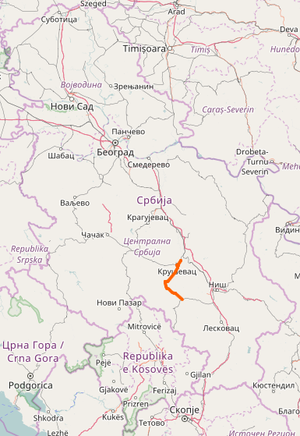
La Route Magistrale 38 est une route nationale de Serbie qui relie entre elles le village serbe de Makrešane près de Kruševac passant par les villes serbes de Kruševac et Blace jusqu'au village de Beloljin près de Prokuplje.